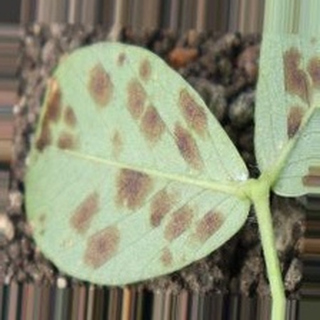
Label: groundnut_rust